Diadema savignyi

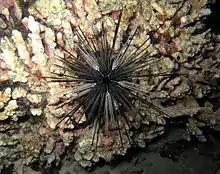
"Diadema savignyi"

"Diadema savignyi" has a usually black, spherical, slightly-flattened test up to about in diameter. The brittle, thin, hollow spines grow in tufts and can be as long as . They are usually black but can also be grey, dark brown or purple. They may be banded with lighter and darker shades in juveniles and the occasional individual sea urchin is completely white. "Diadema savignyi" is similar in appearance to the closely related "Diadema setosum" with which it is sympatric, that is, the two species share a common range and frequently come into contact with each other. "Diadema savignyi" can be distinguished by the fact that it has iridescent green or blue lines in the interambulacral areas and around the periproct, a cone-shaped region surrounding the anus. In a small number of individuals there are pale coloured spots at the aboral (upper) ends of the interambulacrals. Another distinguishing feature is that "D. savignyi" does not have a thin orange ring round the periproct whereas "D. setosum" does.